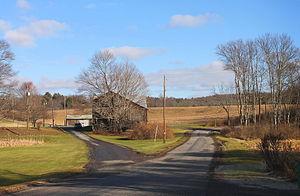
Fishing Creek Township est un township, situé au nord-est de la partie centrale du comté de Columbia, aux États-Unis. En 2010, il comptait une population de 1 416 habitants.